Forests Commission Victoria

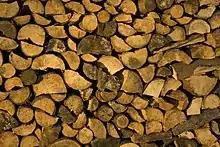
There were many confusing measures for a stack of firewood before metrication of the forest and timber industry began in 1974.

In an innovative move at the time the Commission established a specialised Forest Environment and Recreation (FEAR) branch in the early 1970s, under the new chairmanship of Dr Frank Moulds, to focus on community education, the environment, conservation and recreation. This included engaging overseas landscape architects which was believed to be an Australian first. Other State Forest agency's soon followed suite with similar models.